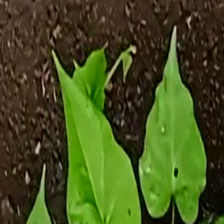
Weed species: Obscure_morning _glory(Ipomoea obscura)